Canadian Premier League

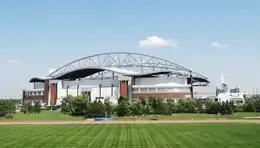
Princess Auto Stadium is home to Valour FC, and is the largest stadium used by a CPL team.

The Canadian Premier League has used a mix of existing, built for purpose, and upgraded stadiums, many of which are shared with other teams. Princess Auto Stadium (Valour FC), TD Place Stadium (Atlético Ottawa), and Hamilton Stadium (Forge FC) were existing Canadian Football League stadiums, and have the largest capacities in the CPL. York Lions Stadium (York United FC) and Starlight Stadium (Pacific FC) are both pre-existing stadiums that were upgraded in capacity before the 2019 season. ATCO Field (Cavalry FC) and Wanderers Grounds (HFX Wanderers FC) were new stadiums in 2019, built at pre-existing venues.